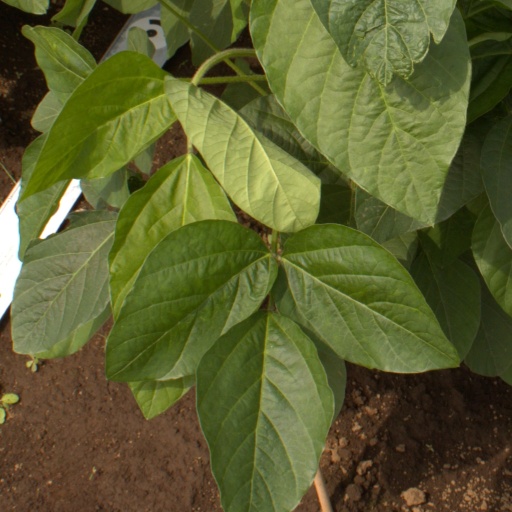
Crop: soybean